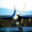
Label: airplane